Step-growth polymerization

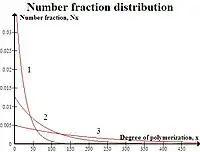
Number-fraction distribution curve for linear polymerization. Plot 1, p=0.9600; plot 2, p=0.9875; plot 3, p=0.9950.

The number fraction distribution is the fraction of x-mers in any system and equals the probability of finding it in solution.